Vacherin Mont d'Or

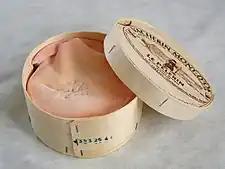
Swiss Vacherin Mont d'Or

One type of Vacherin cheese is called mont d'Or, or Vacherin du Haut-Doubs, from France, or Vacherin Mont-d'Or from Switzerland (though it tends to just be called "Vacherin" in the local shops). It is a soft, rich, seasonal cheese made from cow's milk in Switzerland and France, usually in villages of the Jura region (an origin that has been officially controlled since 1981), and has a grayish-yellow washed rind. The cheese is wrapped in a ""sangle"" made from the cambium of a Norway spruce tree (French: "") for about two weeks at least, which gives the cheese a unique flavour. It typically contains 45 to 50 percent milk fat (in dry matter), and is produced between August 15 and March 15, and sold between September 10 and May 10. The Swiss "Vacherin Mont d'Or" is generally made with thermized milk (pasteurization is not allowed), while the French "Vacherin du Haut-Doubs" is unpasteurized. It is traditionally made in the winter months when the cows come down from Alpage (mountain pastures) and there is not enough milk to make Comté cheese. It is marketed in round boxes of various diameters made of spruce. The strips of spruce are harvested by specialists called "sanglier". It is often served warmed in its original packaging and eaten like fondue.